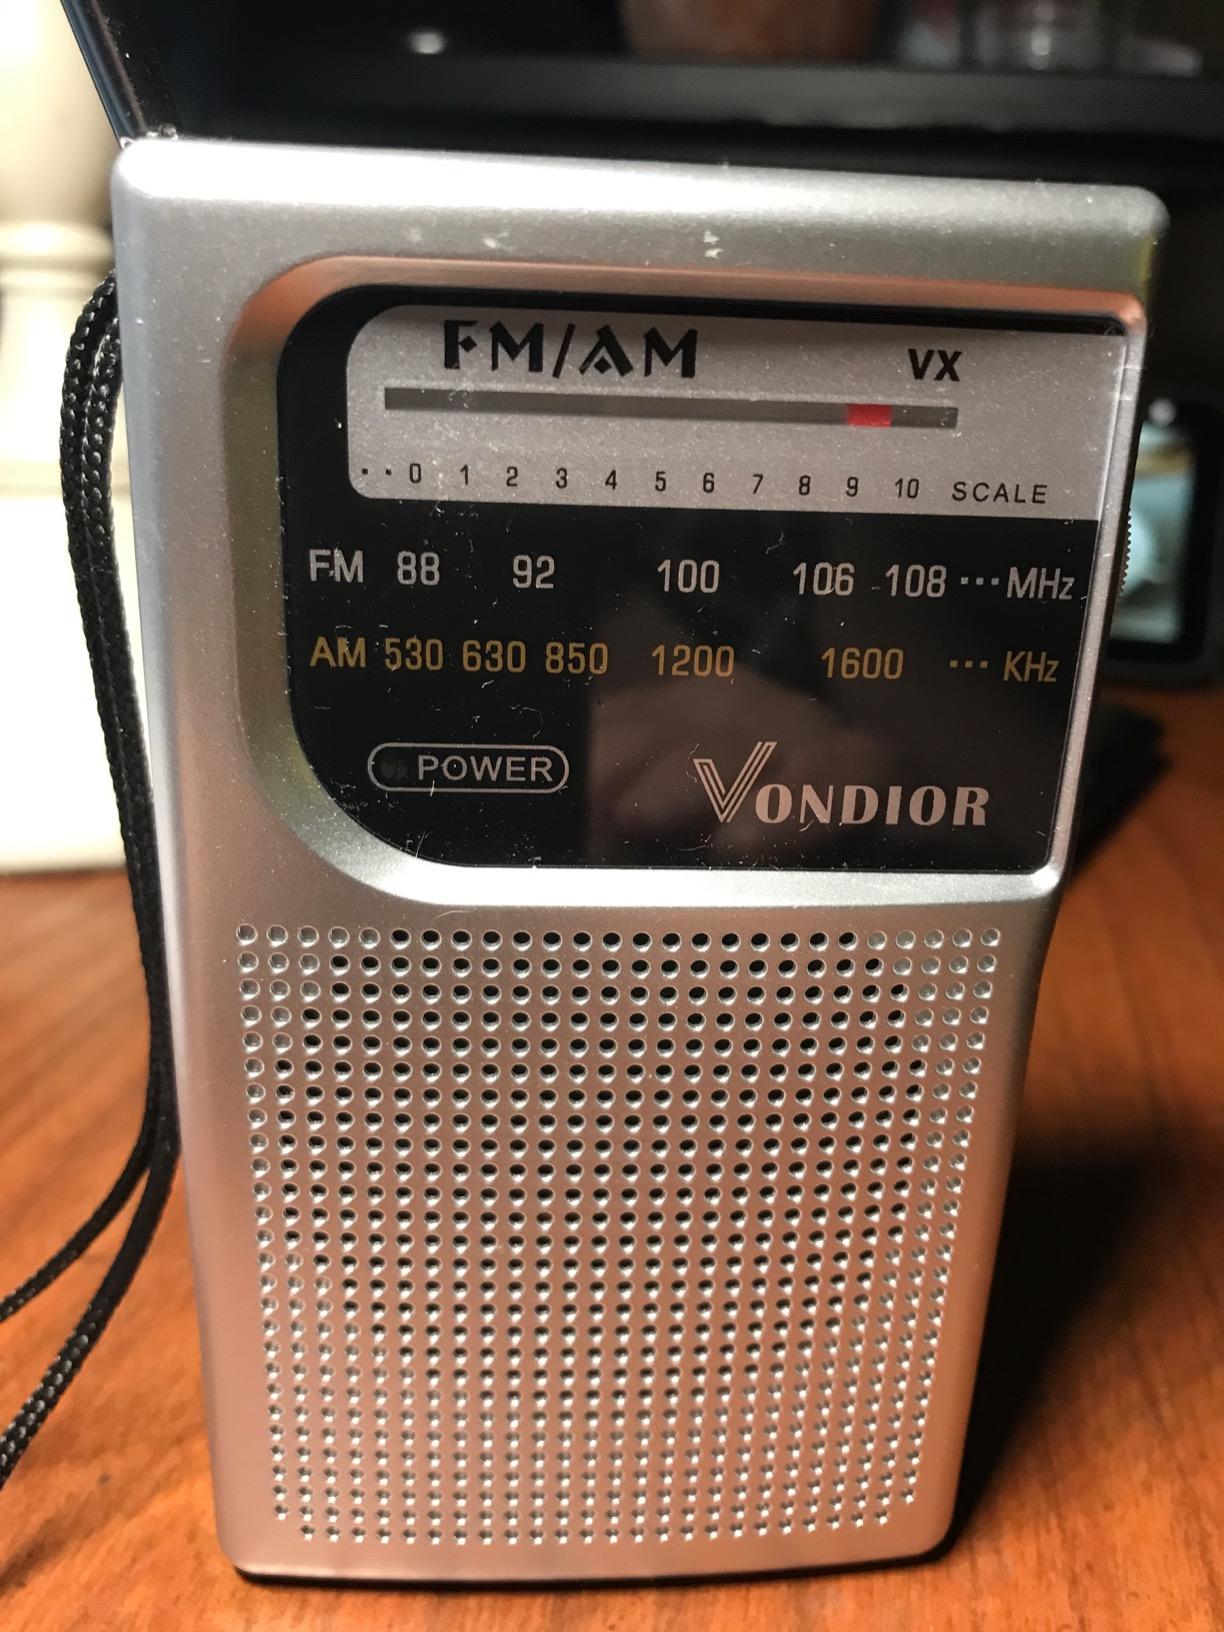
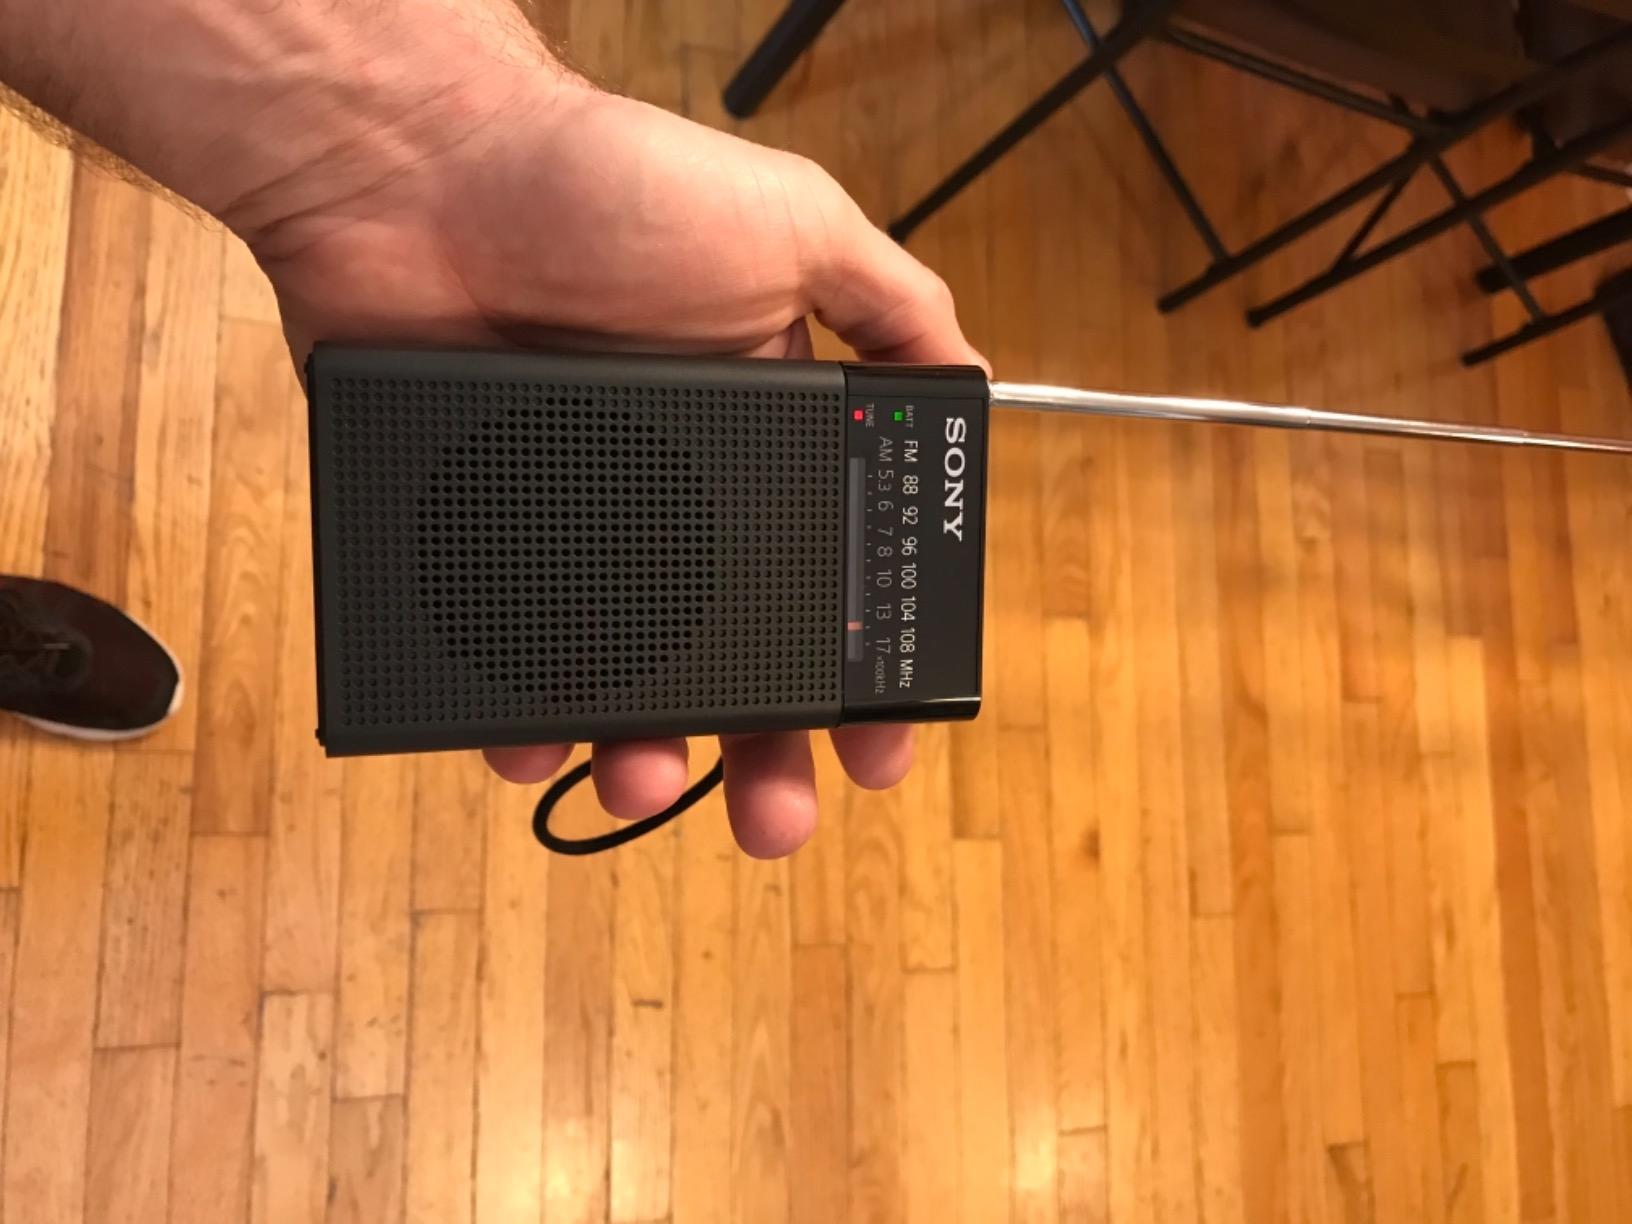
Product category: radio
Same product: no